Kisdombegyház

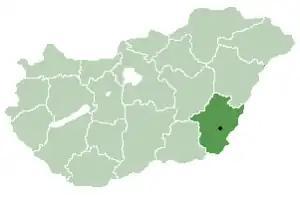
Location of Békés County in Hungary

Kisdombegyház is a village in Békés County, in the Southern Great Plain region of south-east Hungary. Its population was 467 in 2015.